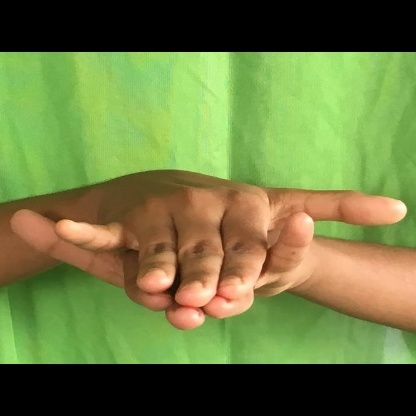
Mudra: Varaha